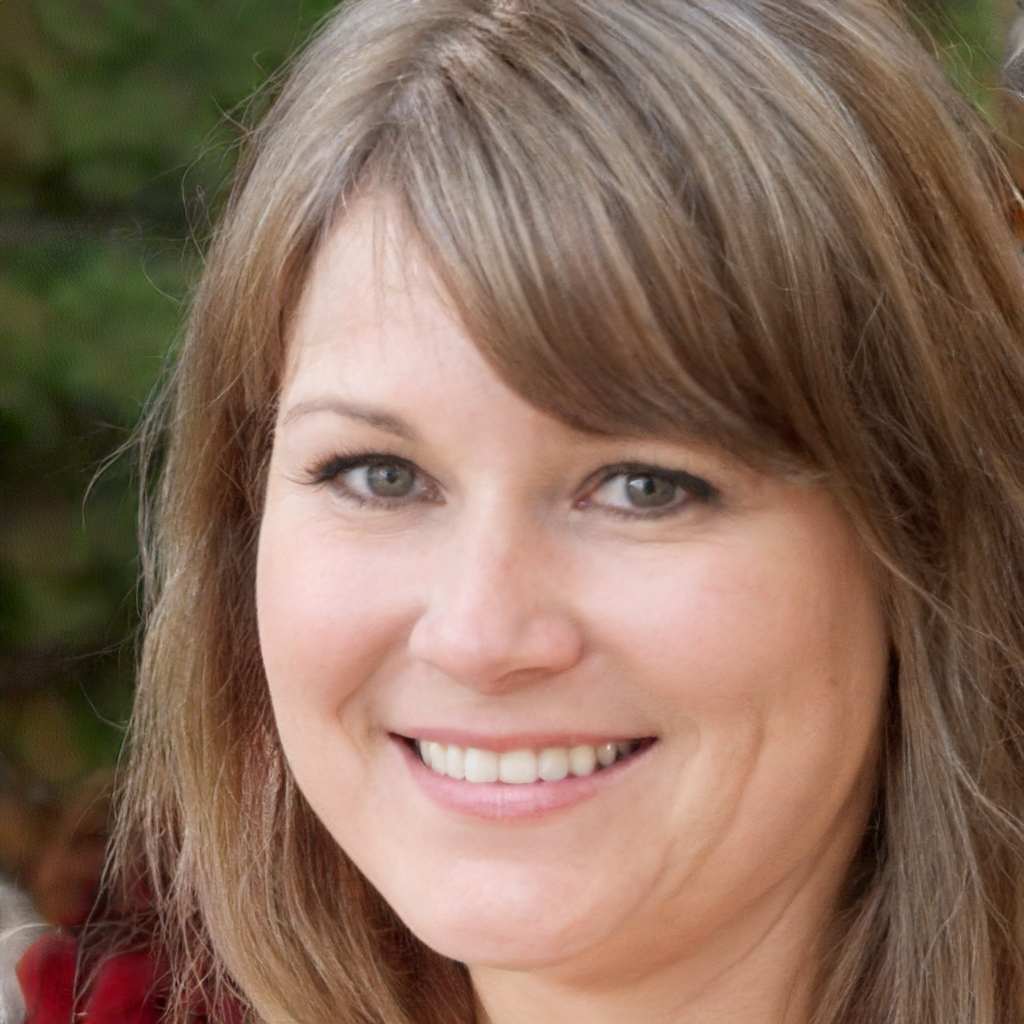
Gender: Female